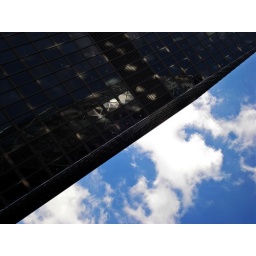
The Gherkin office building in London (and its surroundings)